Ken MacKenzie (baseball)

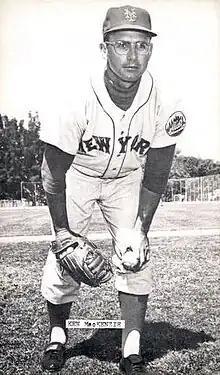
MacKenzie in 1962

Kenneth Purvis MacKenzie (March 10, 1934 – December 14, 2023) was a Canadian relief pitcher in Major League Baseball. He played with the Milwaukee Braves (1960–61), New York Mets (1962–63), St. Louis Cardinals (1963), San Francisco Giants (1964), and Houston Astros (1965).